Question: Please indicate a possible affordance area of the bench that can be used for sitting on
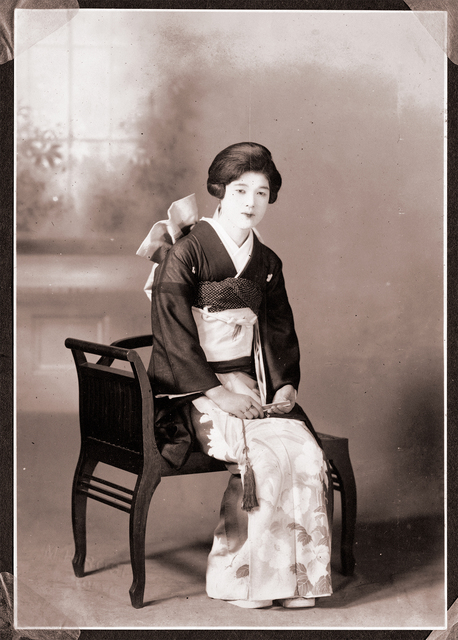
Answer: [104.5, 398.5, 350.5, 467.5]